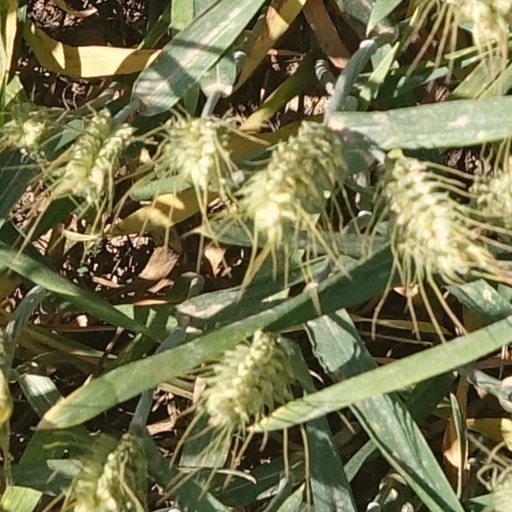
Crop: wheat